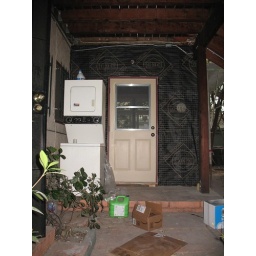
Filling in the new wall around the new door downstairs.